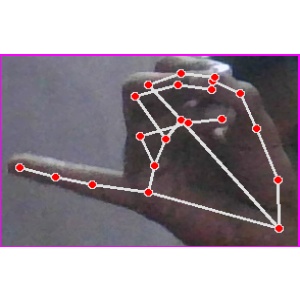
अक्षर: च